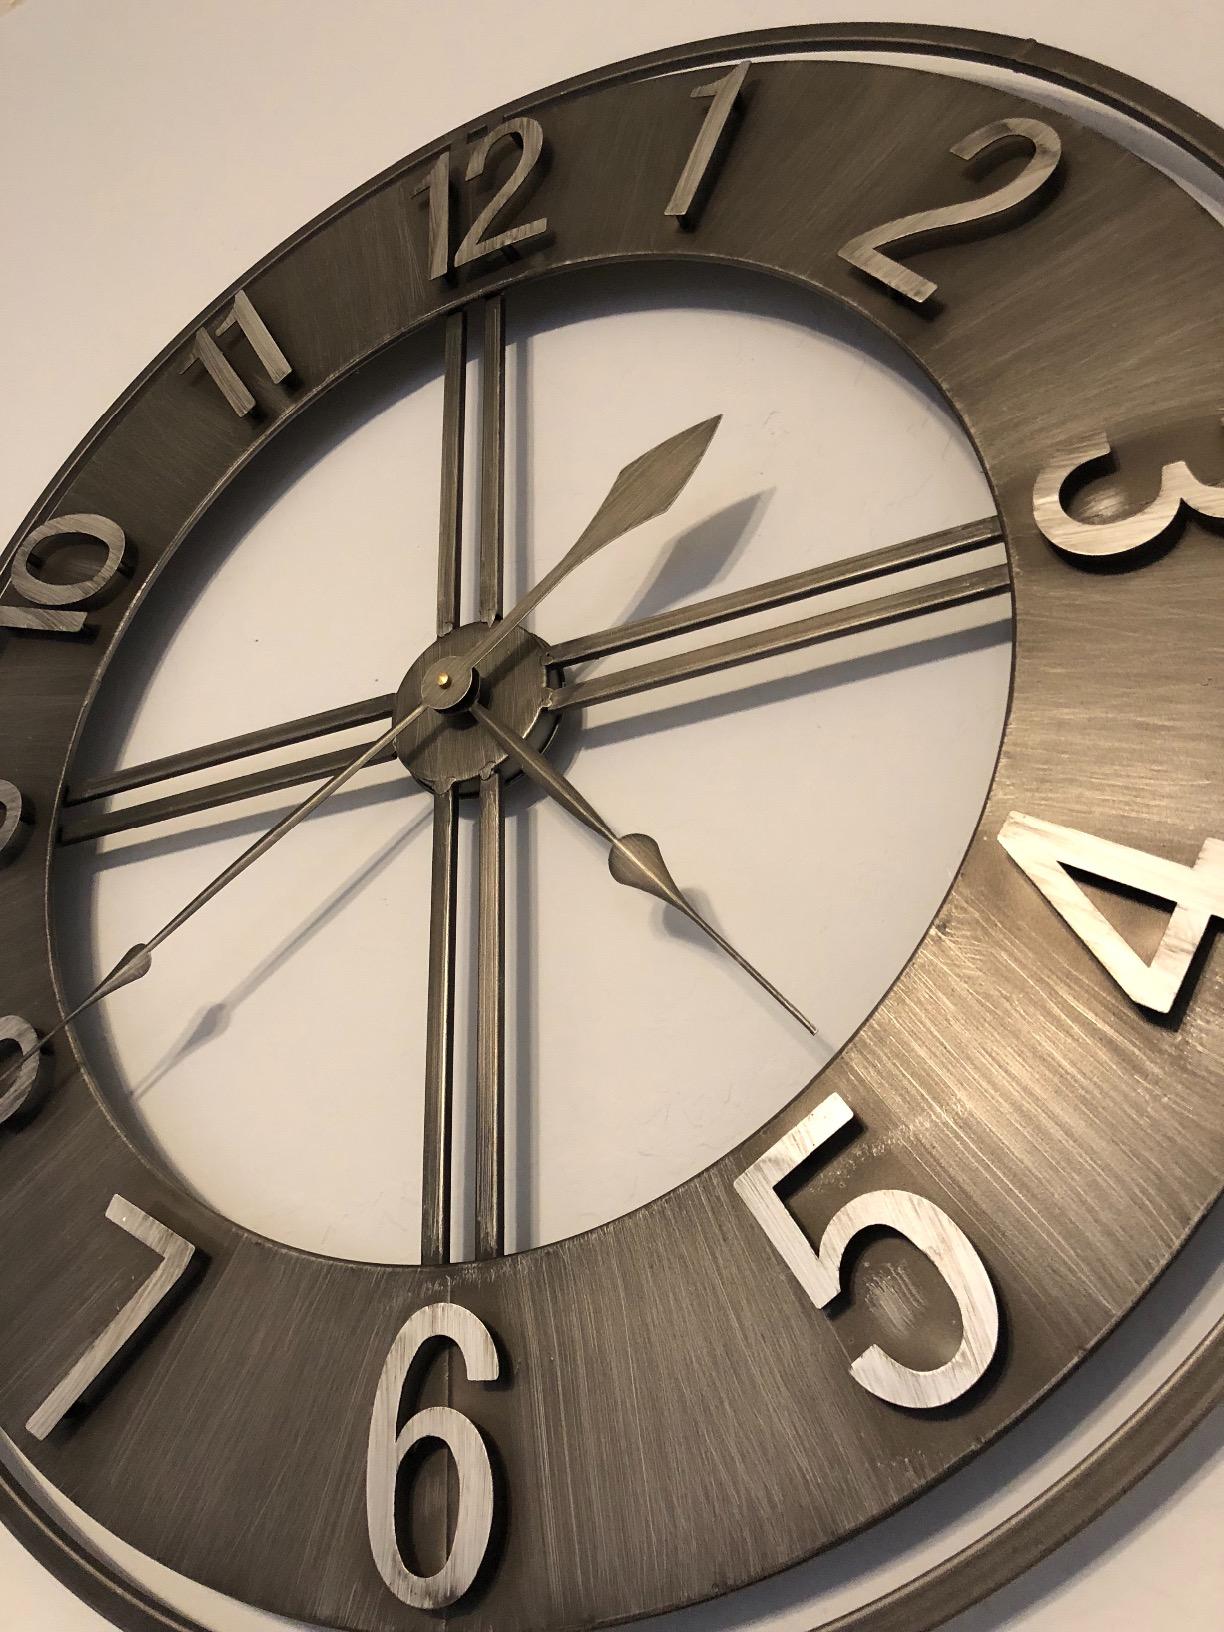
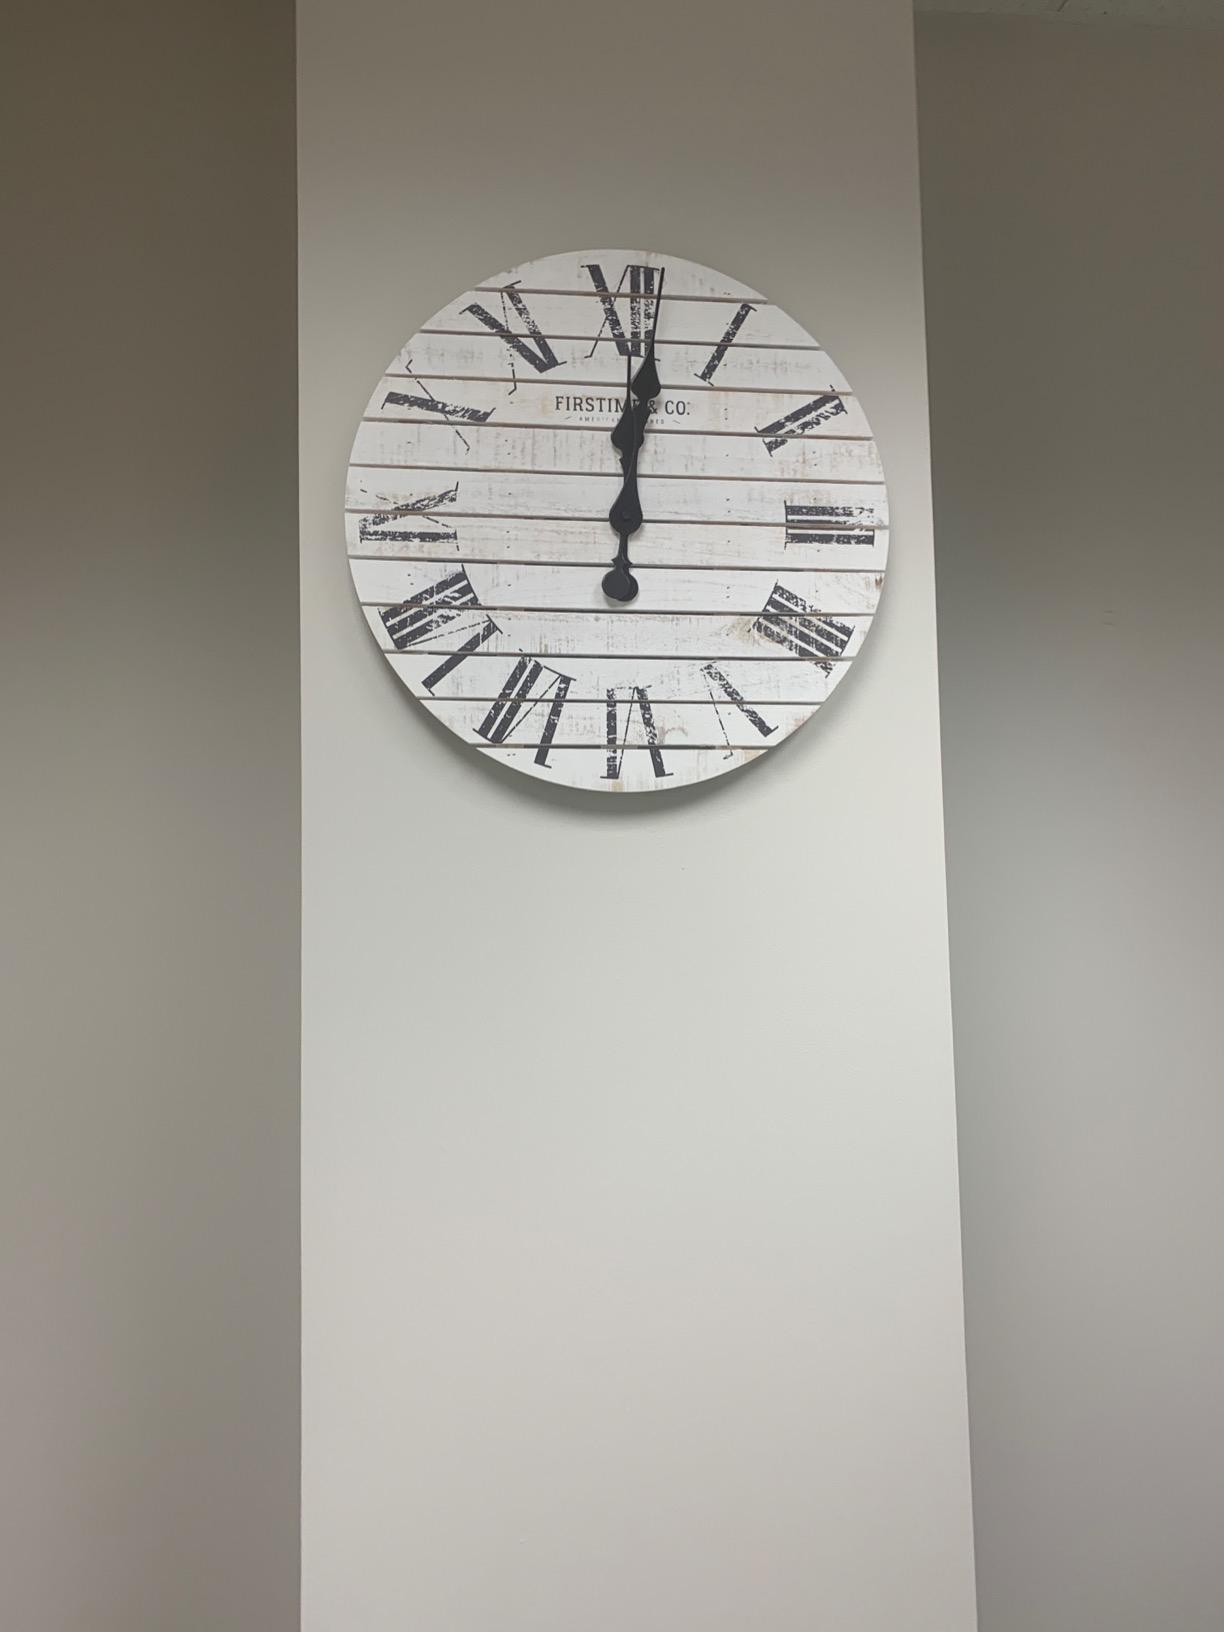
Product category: clock
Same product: no